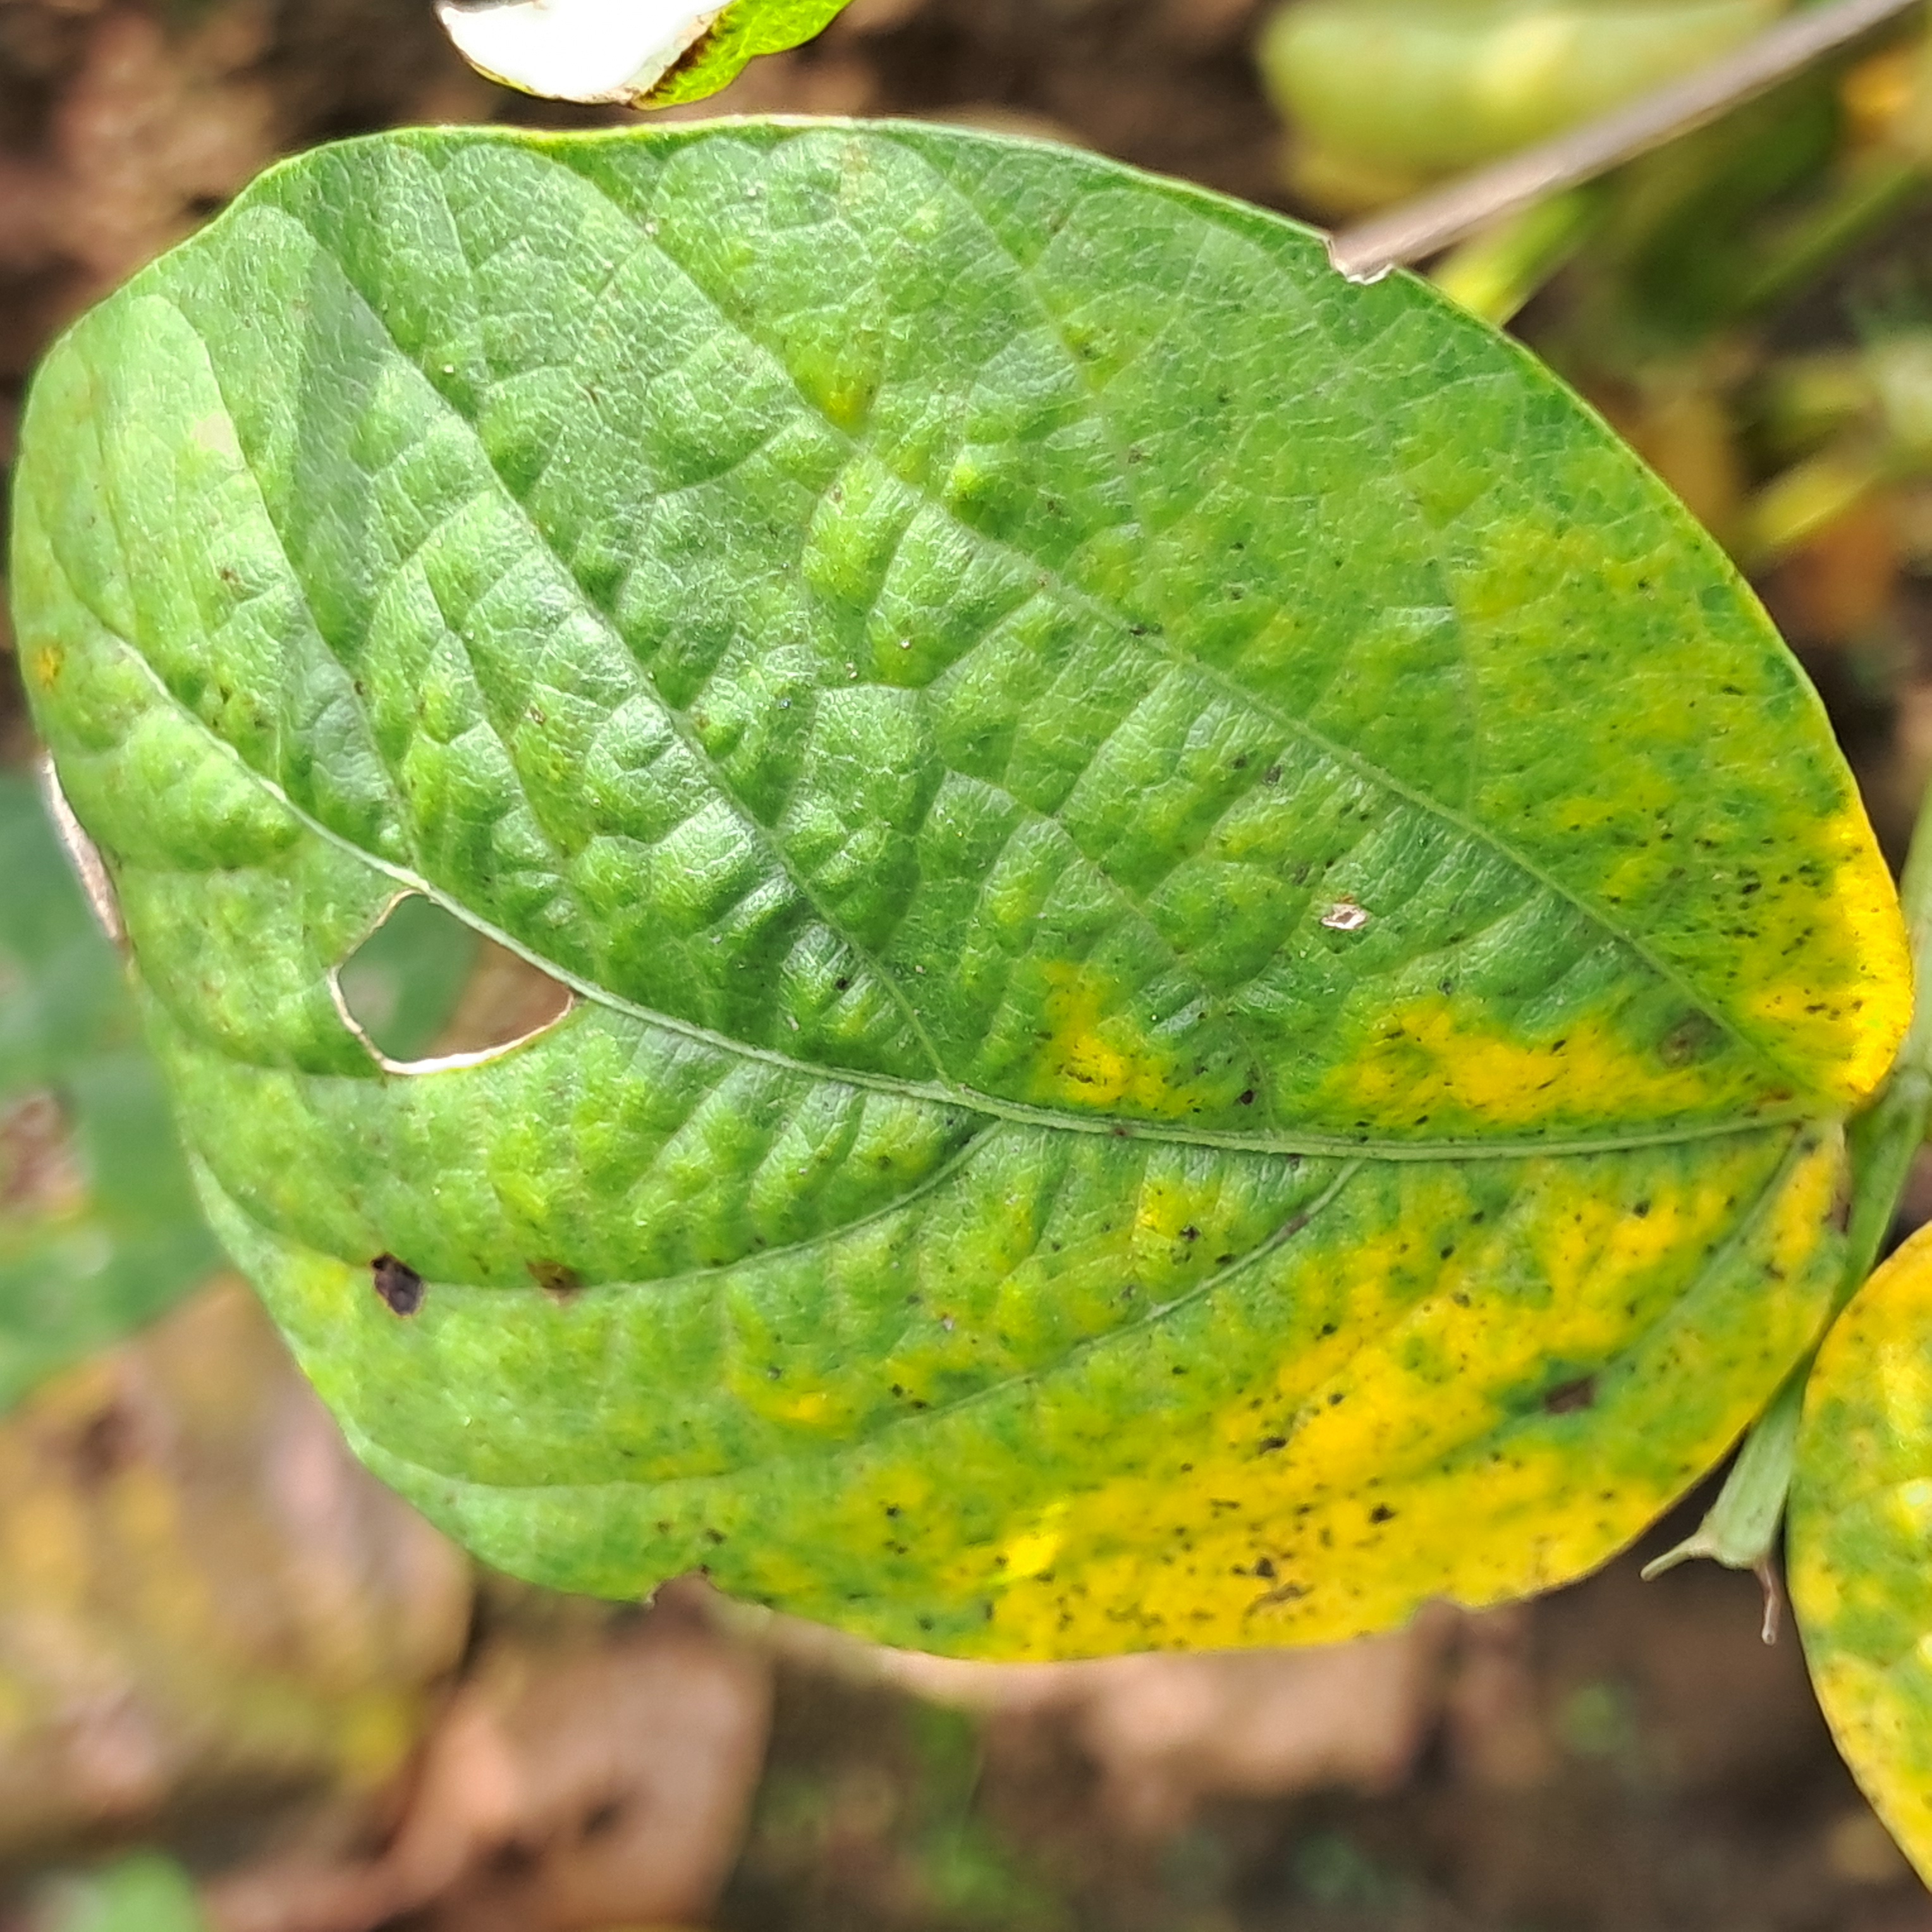
Label: Mosaic